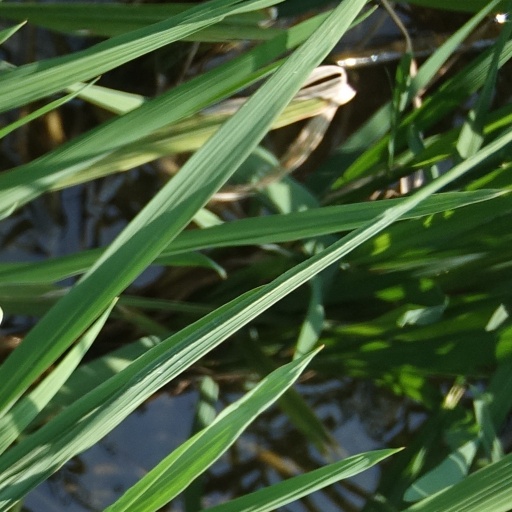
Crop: rice